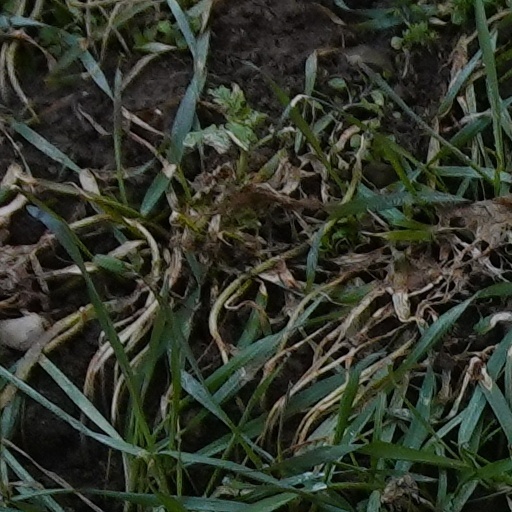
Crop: wheat